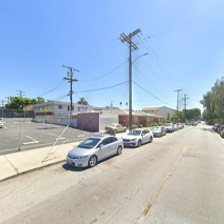
Label: streetView